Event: Typhoon Ruby
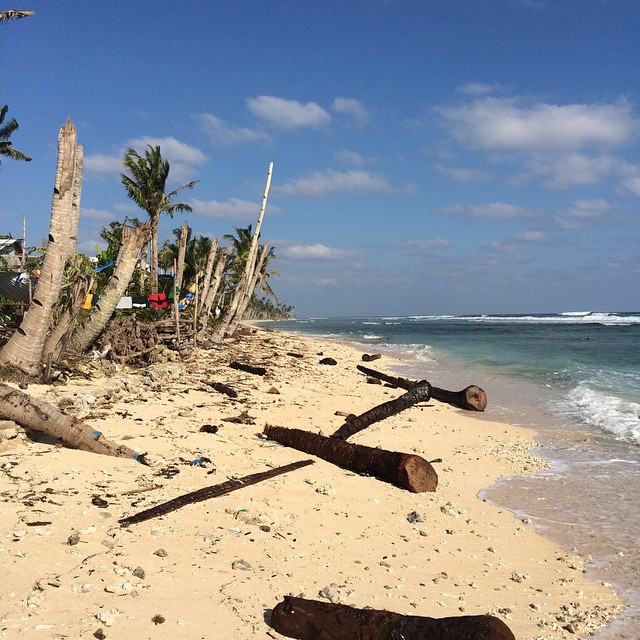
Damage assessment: damage